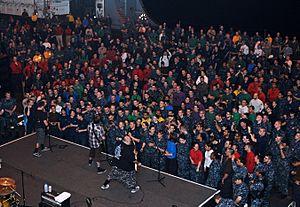
Le groupe de punk rock Bowling for Soup en concert à bord du navire de la Navy Abraham Lincoln (CVN 72).
Bowling for Soup est un groupe de pop punk américain, originaire de Wichita Falls, au Texas. Il est formé en 1994 et basé à Denton, également au Texas. Ce groupe est formé de Jaret Reddick, Chris Burney, Erik Chandler et de Gary Wiseman. Ils sont signés les labels Jive/Silverstone et comptent quatre albums sous ces labels.